Lazos Dogiamas

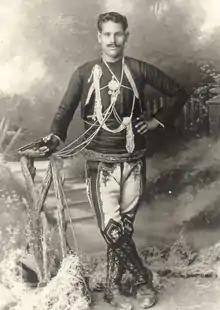
Lazos Dogiamas c. 1908-1912

Lazaros or Lazos Dogiamas was a Slavophone Greek chieftain of the Macedonian Struggle. He went by the nom de guerre Kapetan Barovitsalis.